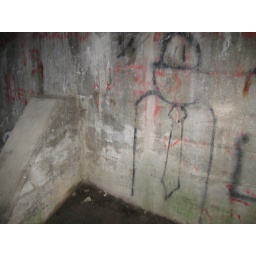
under an old bridge near urban bike trail